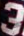
Number: 3